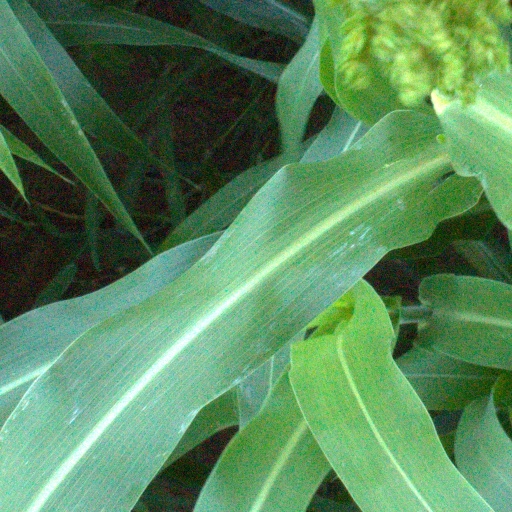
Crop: sorghum